Islam in the Cocos (Keeling) Islands

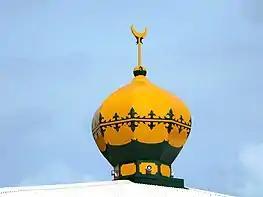
The bright yellow minaret atop the mosque on Home Island, Cocos (Keeling) Islands.

Islam in the Cocos (Keeling) Islands is the majority religion. As of the , 75% of the population were Muslim.